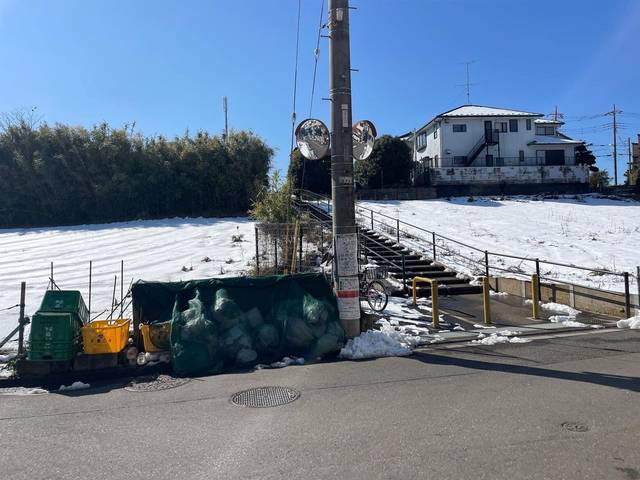
Region: Japan
Coordinates: 35.799, 139.608